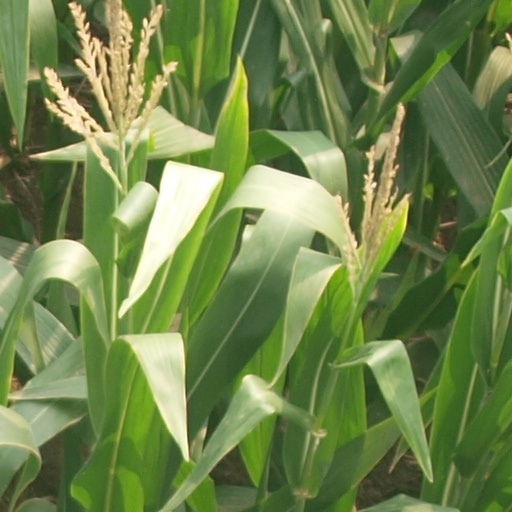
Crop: maize; corn